South Sandwich Islands

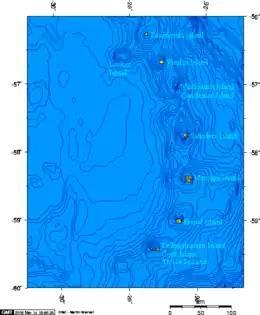
Bathymetry of the Atlantic Ocean around the South Sandwich Islands

The southern eight islands of the South Sandwich Islands were discovered by Captain James Cook in 1775 during his second voyage aboard HMS "Resolution". On 31 January, Cook described sighting "three rocky islots of considerable height," naming the outermost "Freezland Peak" after the sailor who first spotted it. He named the area "Sandwich Land" in honor of John Montagu, 4th Earl of Sandwich, then First Lord of the Admiralty. The designation "South" was later added to distinguish these islands from the "Sandwich Islands," now known as Hawaii.